Death of Tom Simpson

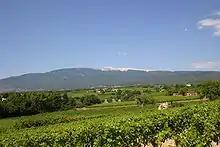
The -high Mont Ventoux, where Simpson died on 13 July 1967, aged 29.

As the race reached the lower slopes of Ventoux, Simpson's team mechanic, Harry Hall, witnessed a still ill Simpson putting the lid back on his water bottle as he exited a building. Race "commissaire" (official) Jacques Lohmuller later confirmed to Hall that he also saw the incident and that Simpson was putting brandy in his bottle. As the race closed in on the summit of Ventoux, the peloton began to fracture, and for a while, Simpson managed to stay in the front group of elite riders. He then slipped back to a group of chasers around one minute behind before he began to lose control of his bike and zig-zag across the road. His team manager, Alec Taylor, feared for Simpson less for the way he was going up the mountain than for the way he would go down the other side.